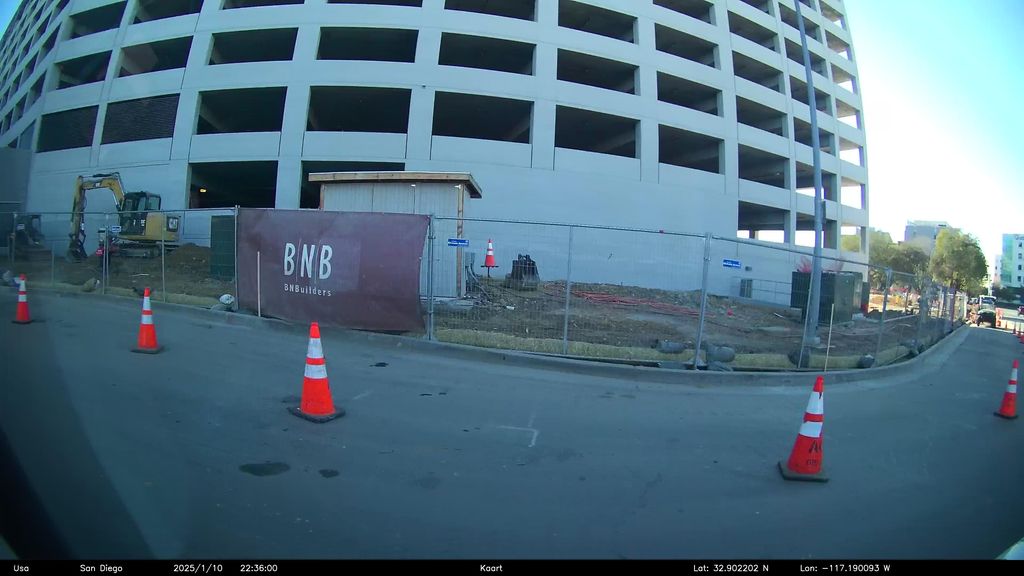
Label: Construction Site
Location: San Diego, California, United States
Date: 2025-01-11T05:36:00+00:00